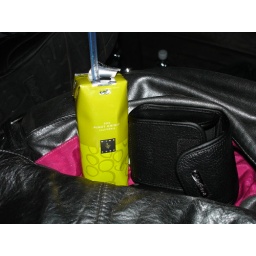
Wine in a box in a bag